Bohdan Syroyid

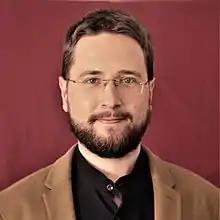
Syroyid in Albacete, Spain, in August 2020

Bohdan Syroyid (Ukrainian: Богдан Сироїд, born 13 April 1995) is a Ukrainian-born Spanish composer and Assistant Professor of Music Education at the University of Salamanca.